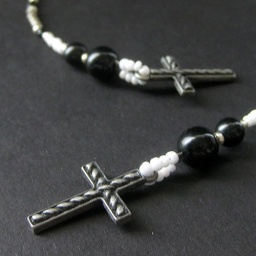
A simple and elegant pewter cross dangles at either end of a fully beaded book thong in black and white.